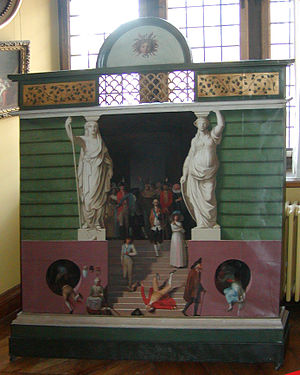
Nicolai Abildgaard
Lykkens Tempel, maleri på skærmbræt. Har tilhørt Johan Bülow til Sanderumgaard.
Nicolai Abraham Abildgaard var dansk maler, arkitekt og professor. Han var søn af videnskabsmanden Søren Abildgaard og broder til dyrlægen P.C. Abildgaard. Abildgaard var ven med betydelige kunstnere som Jens Juel og Johan Tobias Sergel.